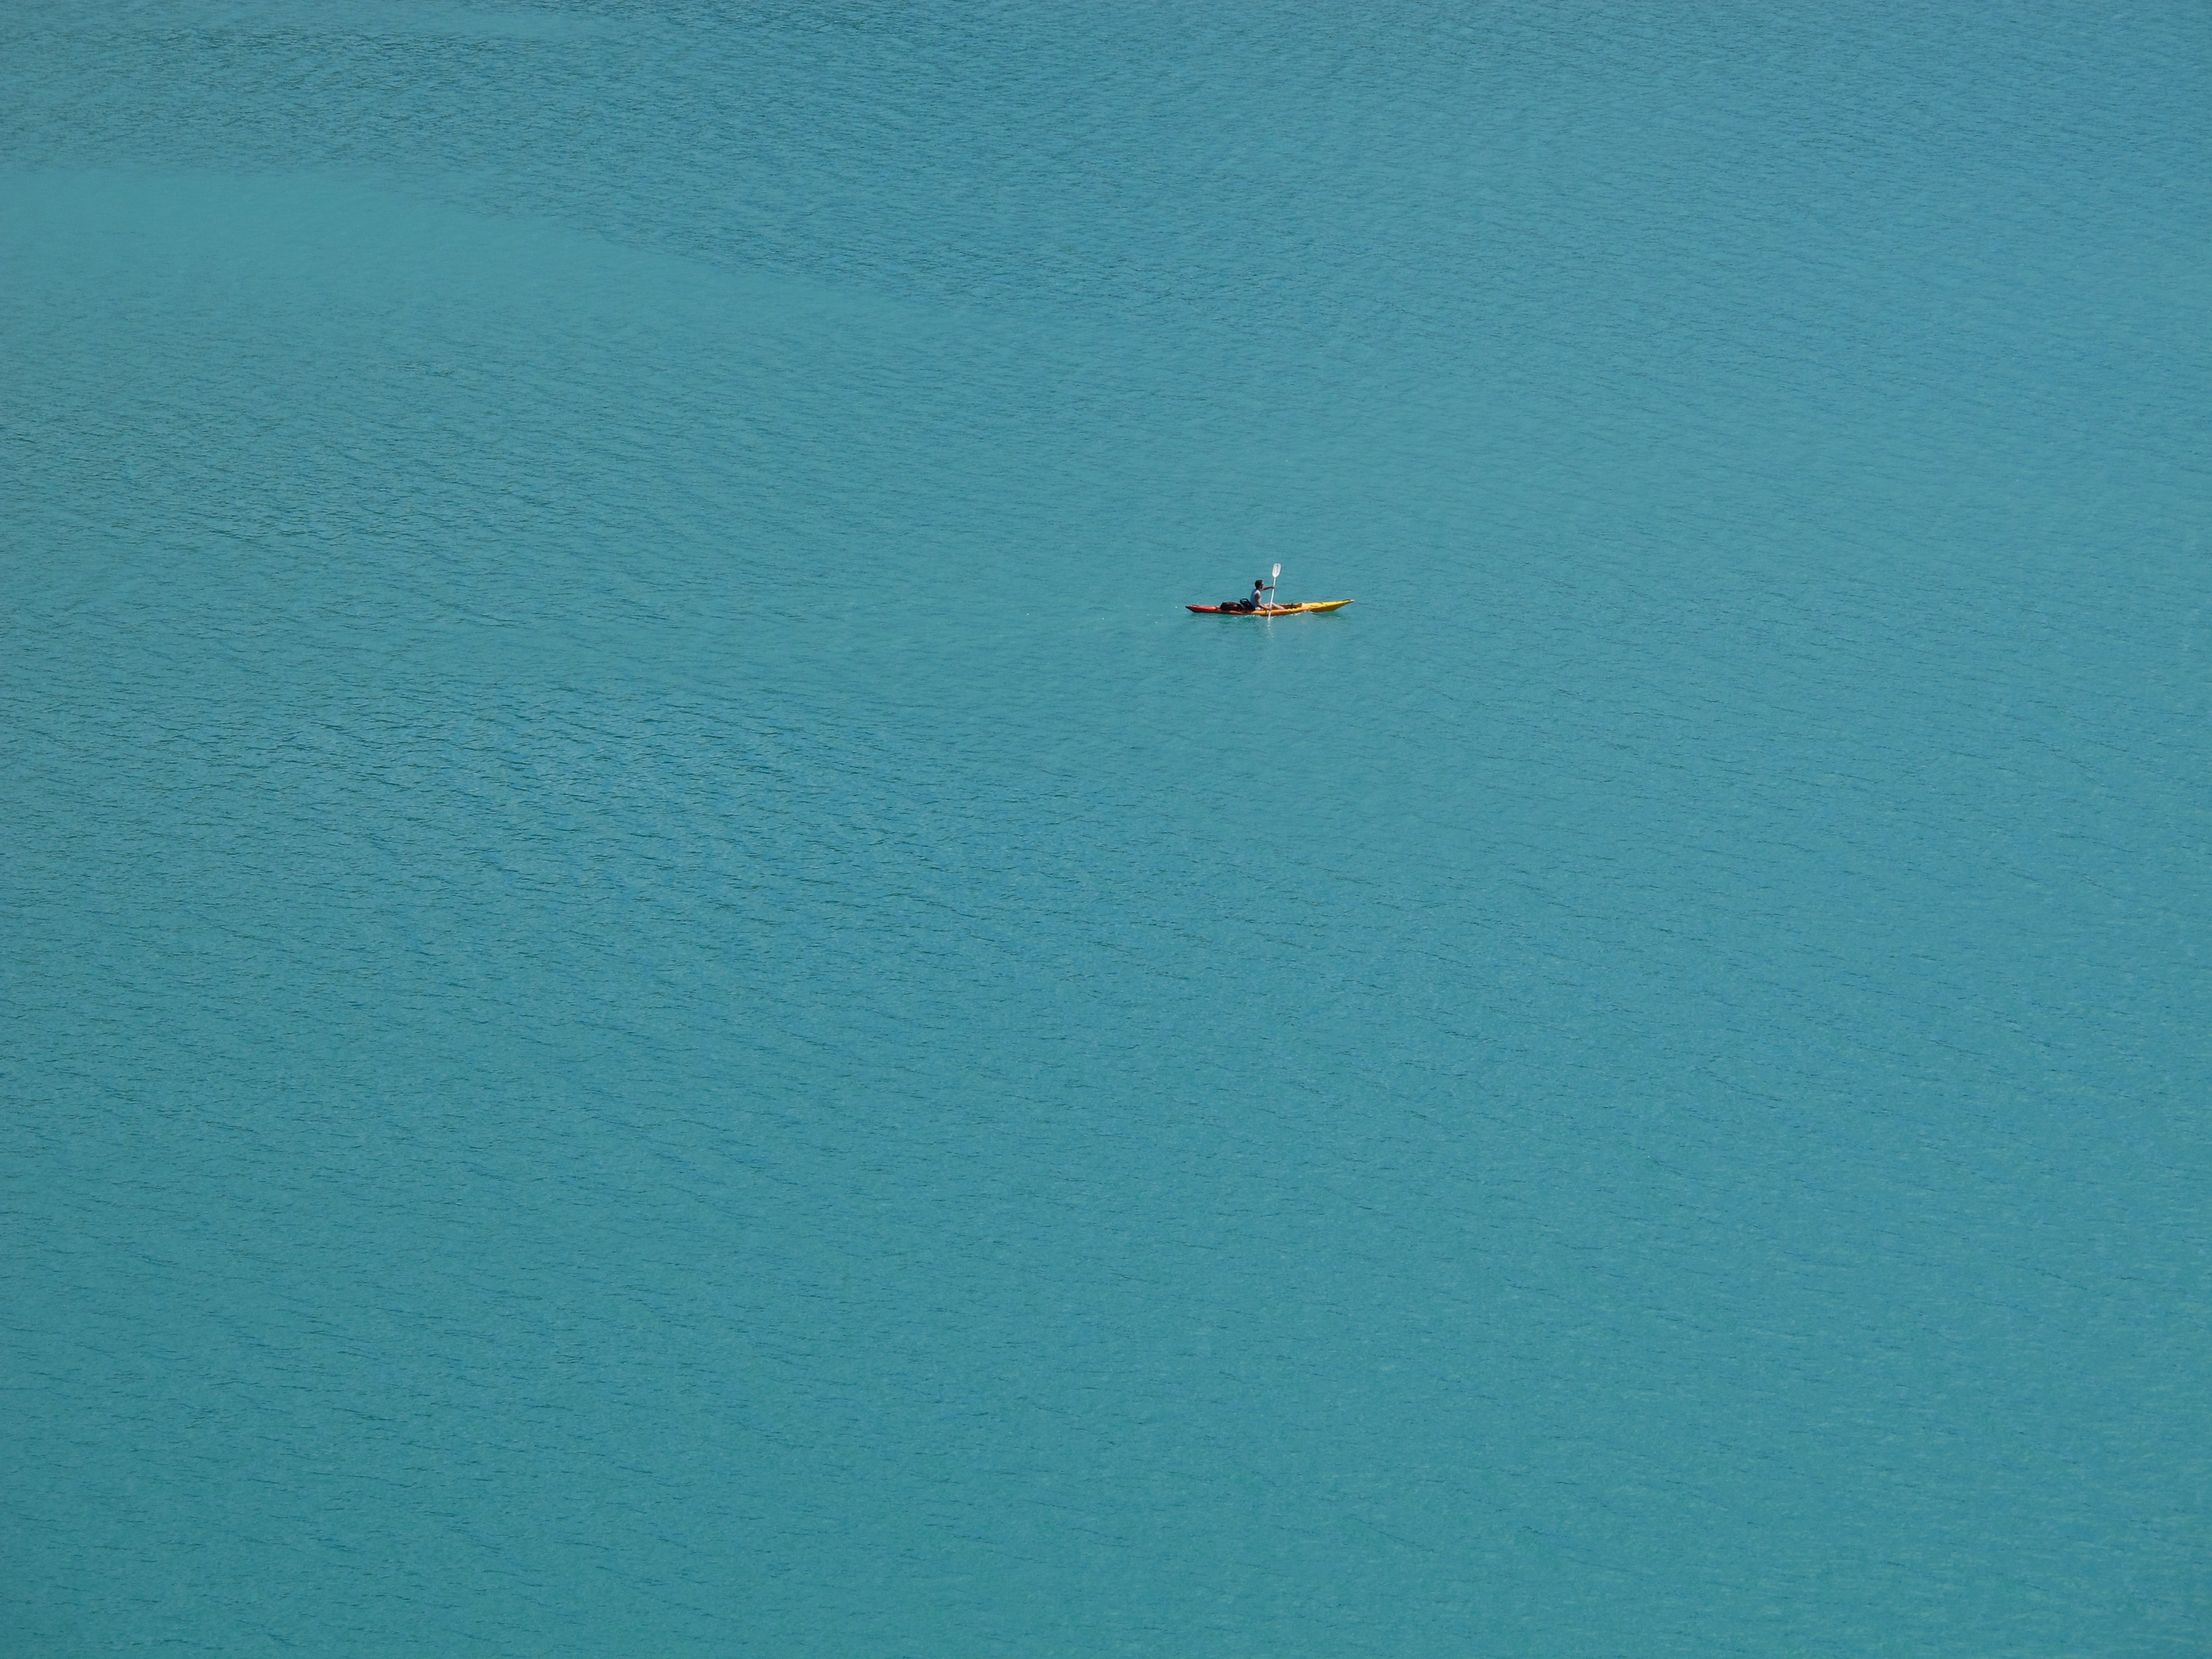
sea, water, bird, wing, sky, lake, green, flight, blue, kayak, shape, water sports, atmosphere of earth